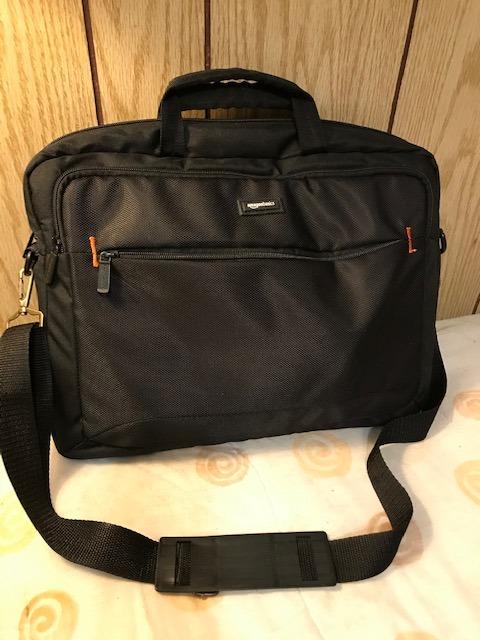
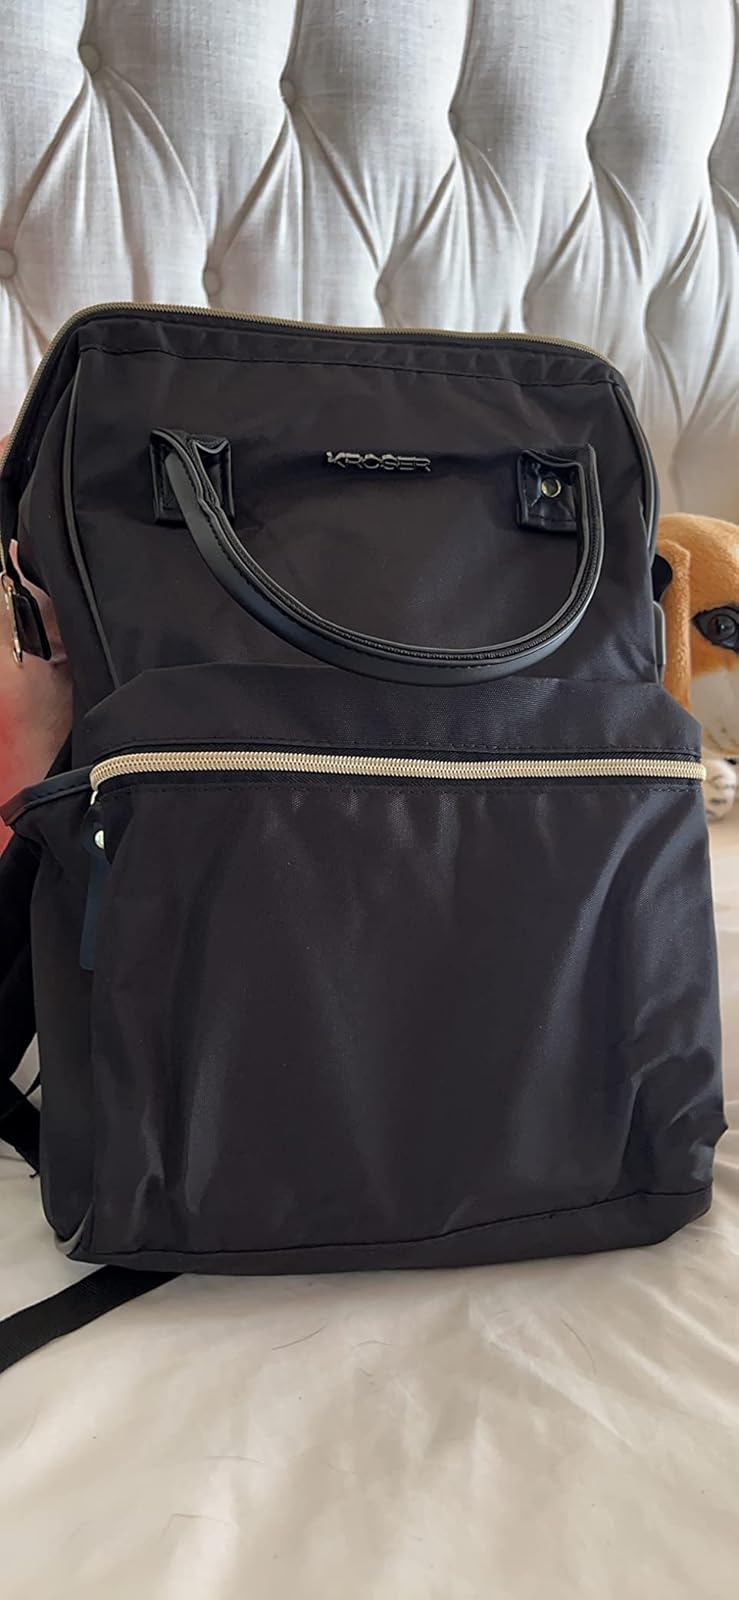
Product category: bag
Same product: no